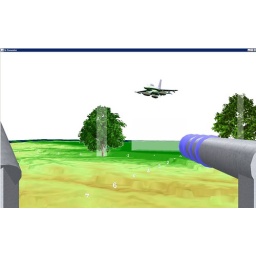
very early screen shot: the first trials with Java3D built upon a book demo :)